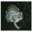
Label: frog